Gog (DC Comics)

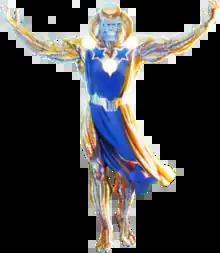
Gog, as he appeared on the cover to "Justice Society of America" (vol. 3) #16 (June 2008), art by Alex Ross.

Gog is the name of several fictional characters in the comics published by DC Comics. The first version first appeared in "New Year's Evil: Gog" #1 (February 1998), and was created by Mark Waid and Jerry Ordway.